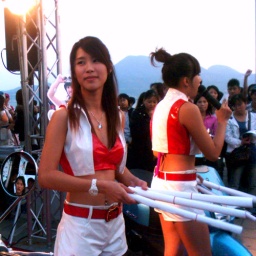
show girl of motorcycle promotion activity in Dan-Shui, Taipei.